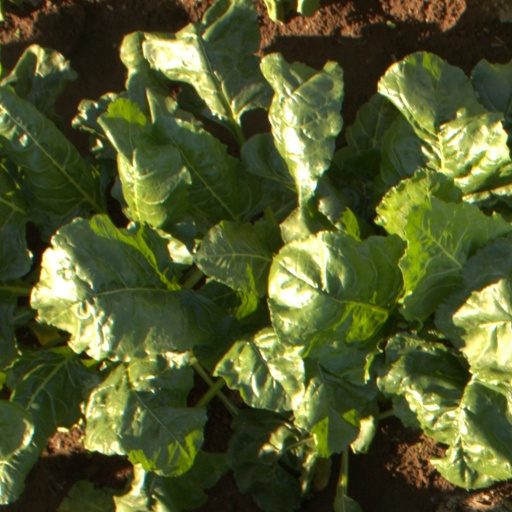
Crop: sugar beet